Mike Elizondo

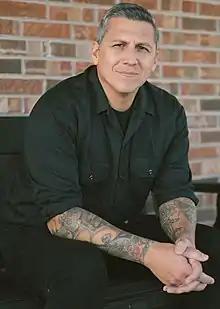
Elizondo in 2022

Michael A. Elizondo Jr. (born October 22, 1972) is an American producer, songwriter, and multi-instrumentalist. A protégé of Dr. Dre, Elizondo has worked with 50 Cent, Eminem, Linkin Park, Carrie Underwood, Fiona Apple, Mastodon, Ry Cooder, Twenty One Pilots, Nelly Furtado, Brothers Osborne, Lauren Daigle, Madison Cunningham, and Lin-Manuel Miranda, among others. His songwriting credits include "In da Club" by 50 Cent, Eminem's "Just Lose It" and "The Real Slim Shady", "Family Affair" by Mary J. Blige, and Carrie Underwood's "Cowboy Casanova". He has won three Grammy Awards from seven nominations, which includes two nominations for Producer of the Year.